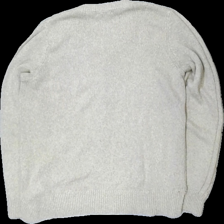
View: back
Type: Sweater
Category: Ladies
Brand: Lindex
Colors: Beige
Material: 100% akryl
Pattern: Other
Cut: C-collar
Size: M
Season: All
Damage: lite nopprigt
Damage location: middle right
Damage 2: lite nopprigt
Damage 2 location: middle left
Price range: <50
Recommended usage: Reuse
Description: kabelstickad sweater